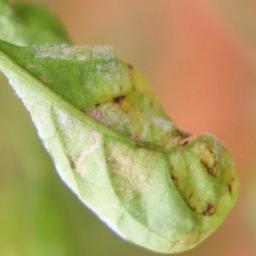
Label: powdery mildew